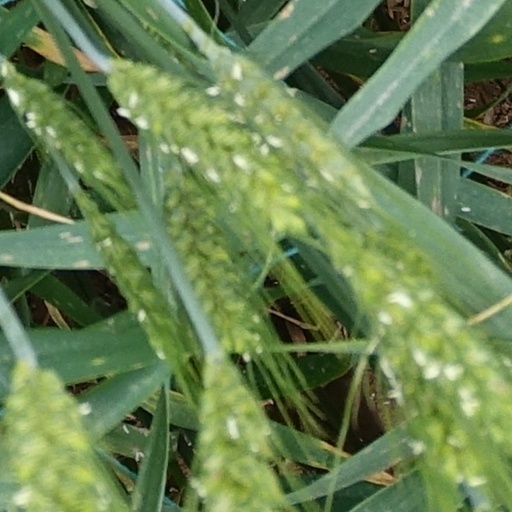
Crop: wheat